Annalisa

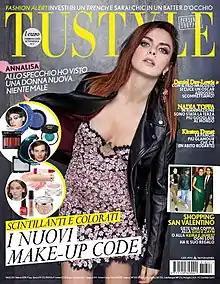
7 February 2018 cover of "Tustyle"

On 1 April 2014, Annalisa made a guest appearance on "Incredibile", the new studio album of Moreno, featuring on the song "Ferire per amare". On 14 April 2014, it was announced that the single "Sento solo il presente" would anticipate the release of her fourth studio album. The song was released in Italy on 5 May 2014. It reached, the seventh position in the official Italian single chart.